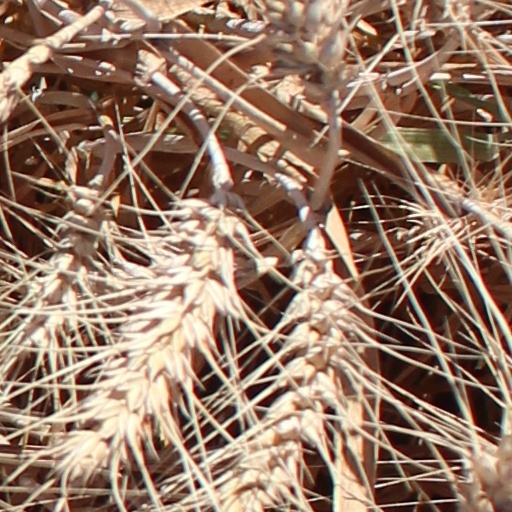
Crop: wheat